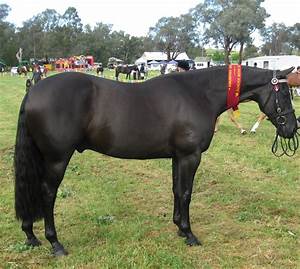
Label: horse